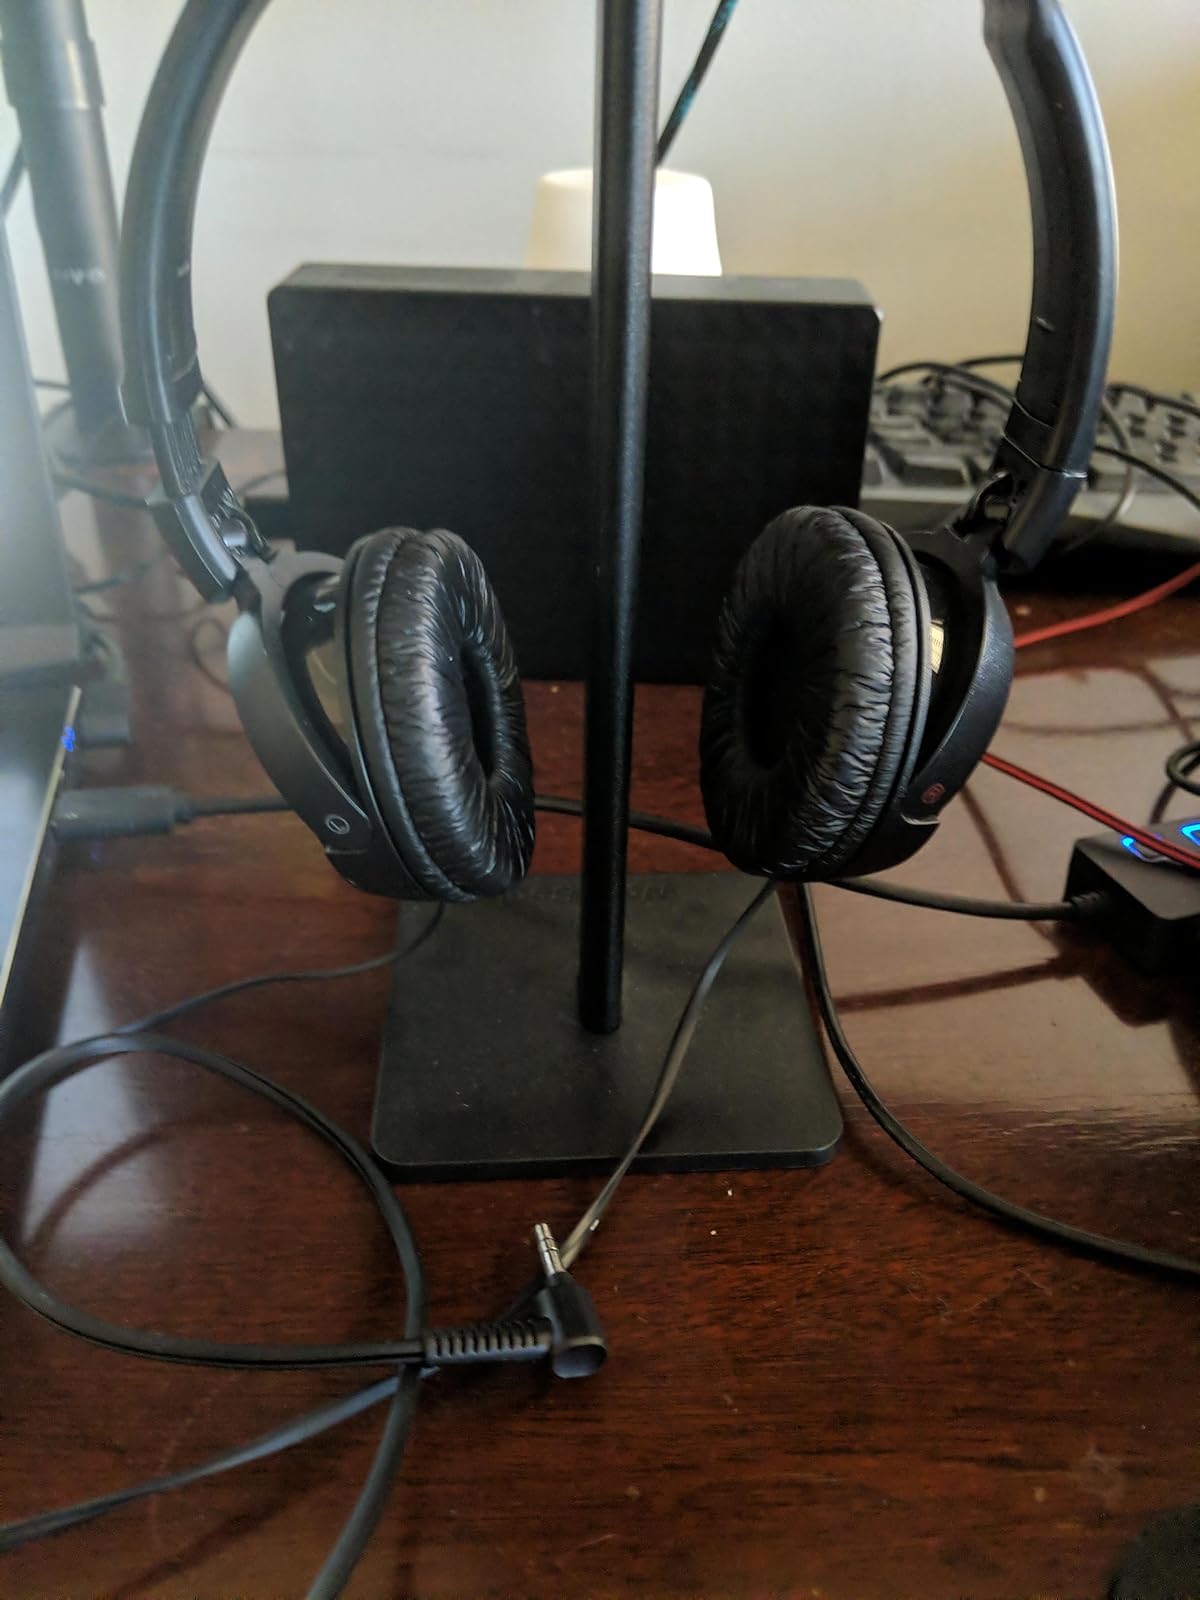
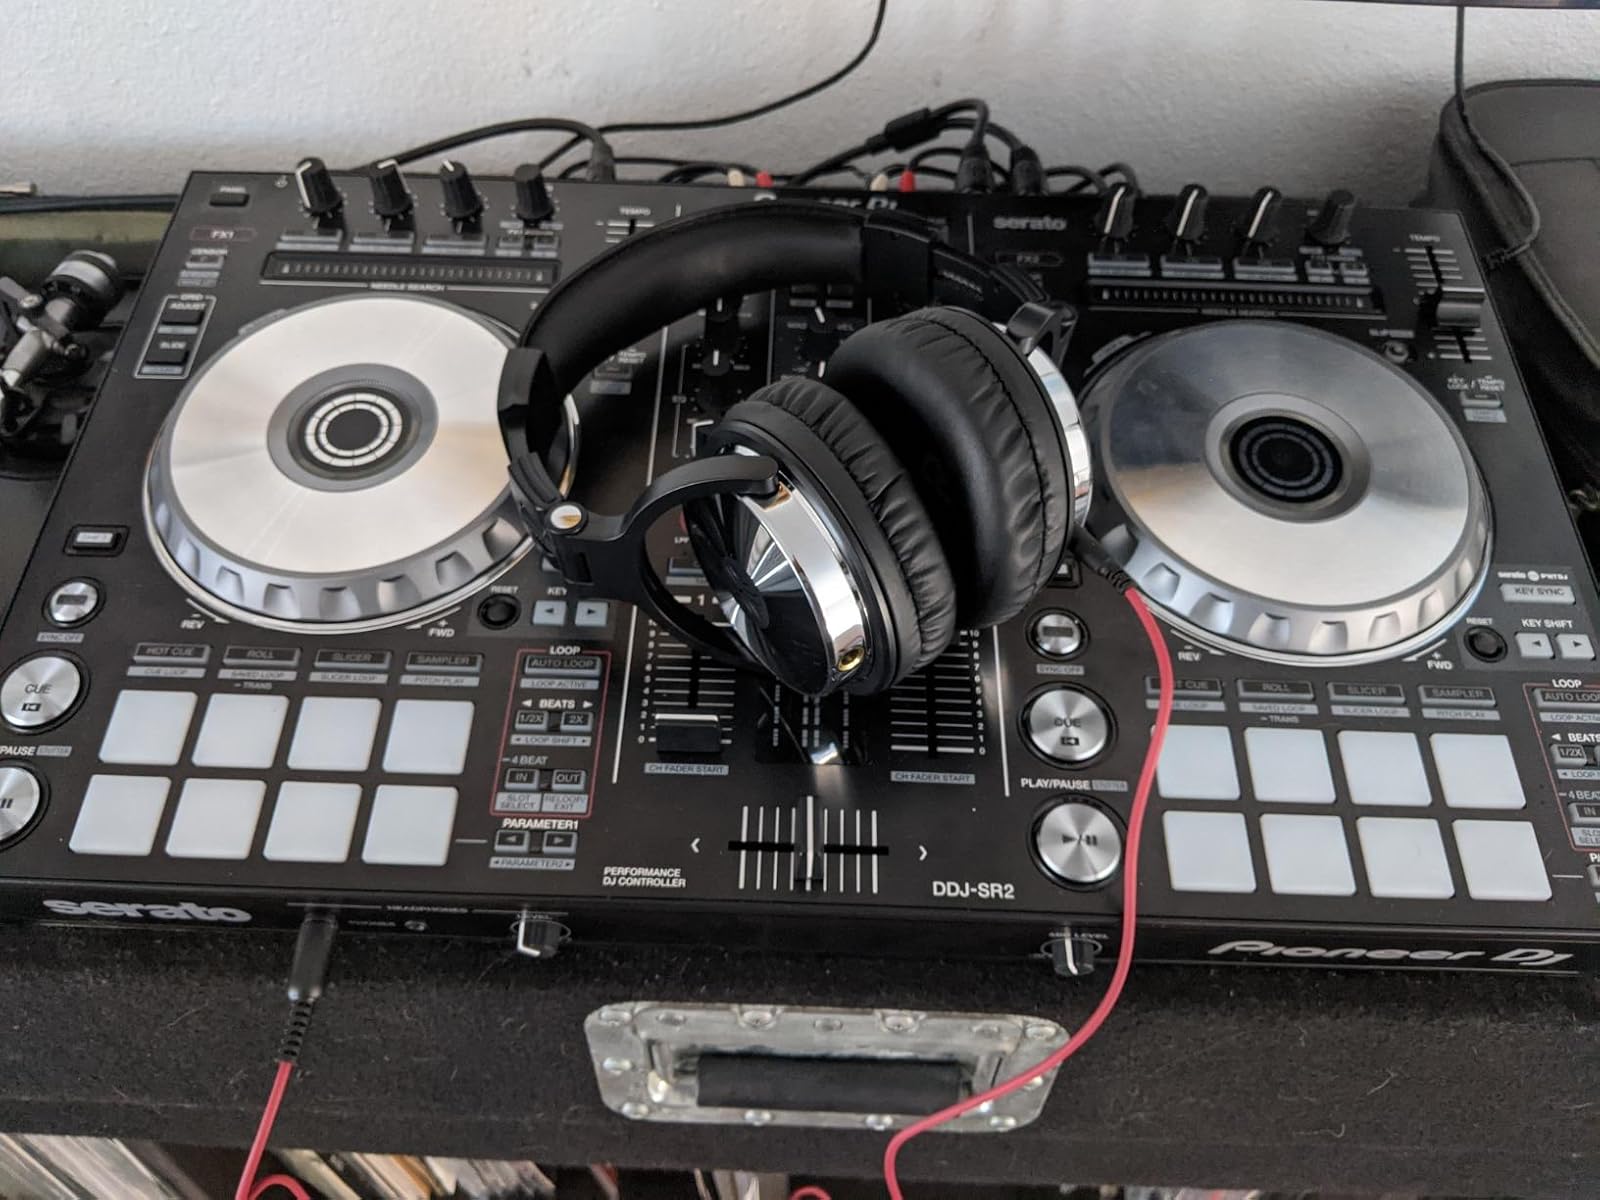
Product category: headphones
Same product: no